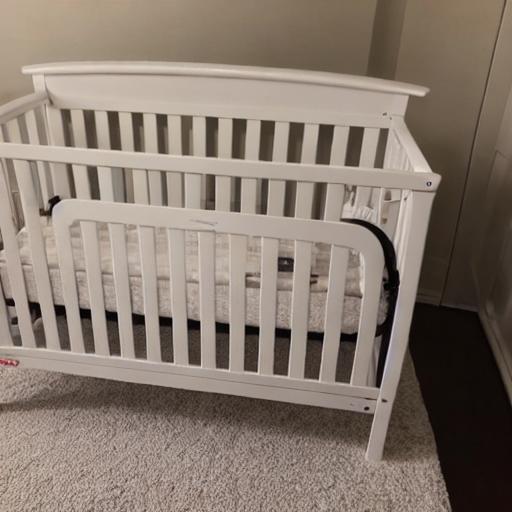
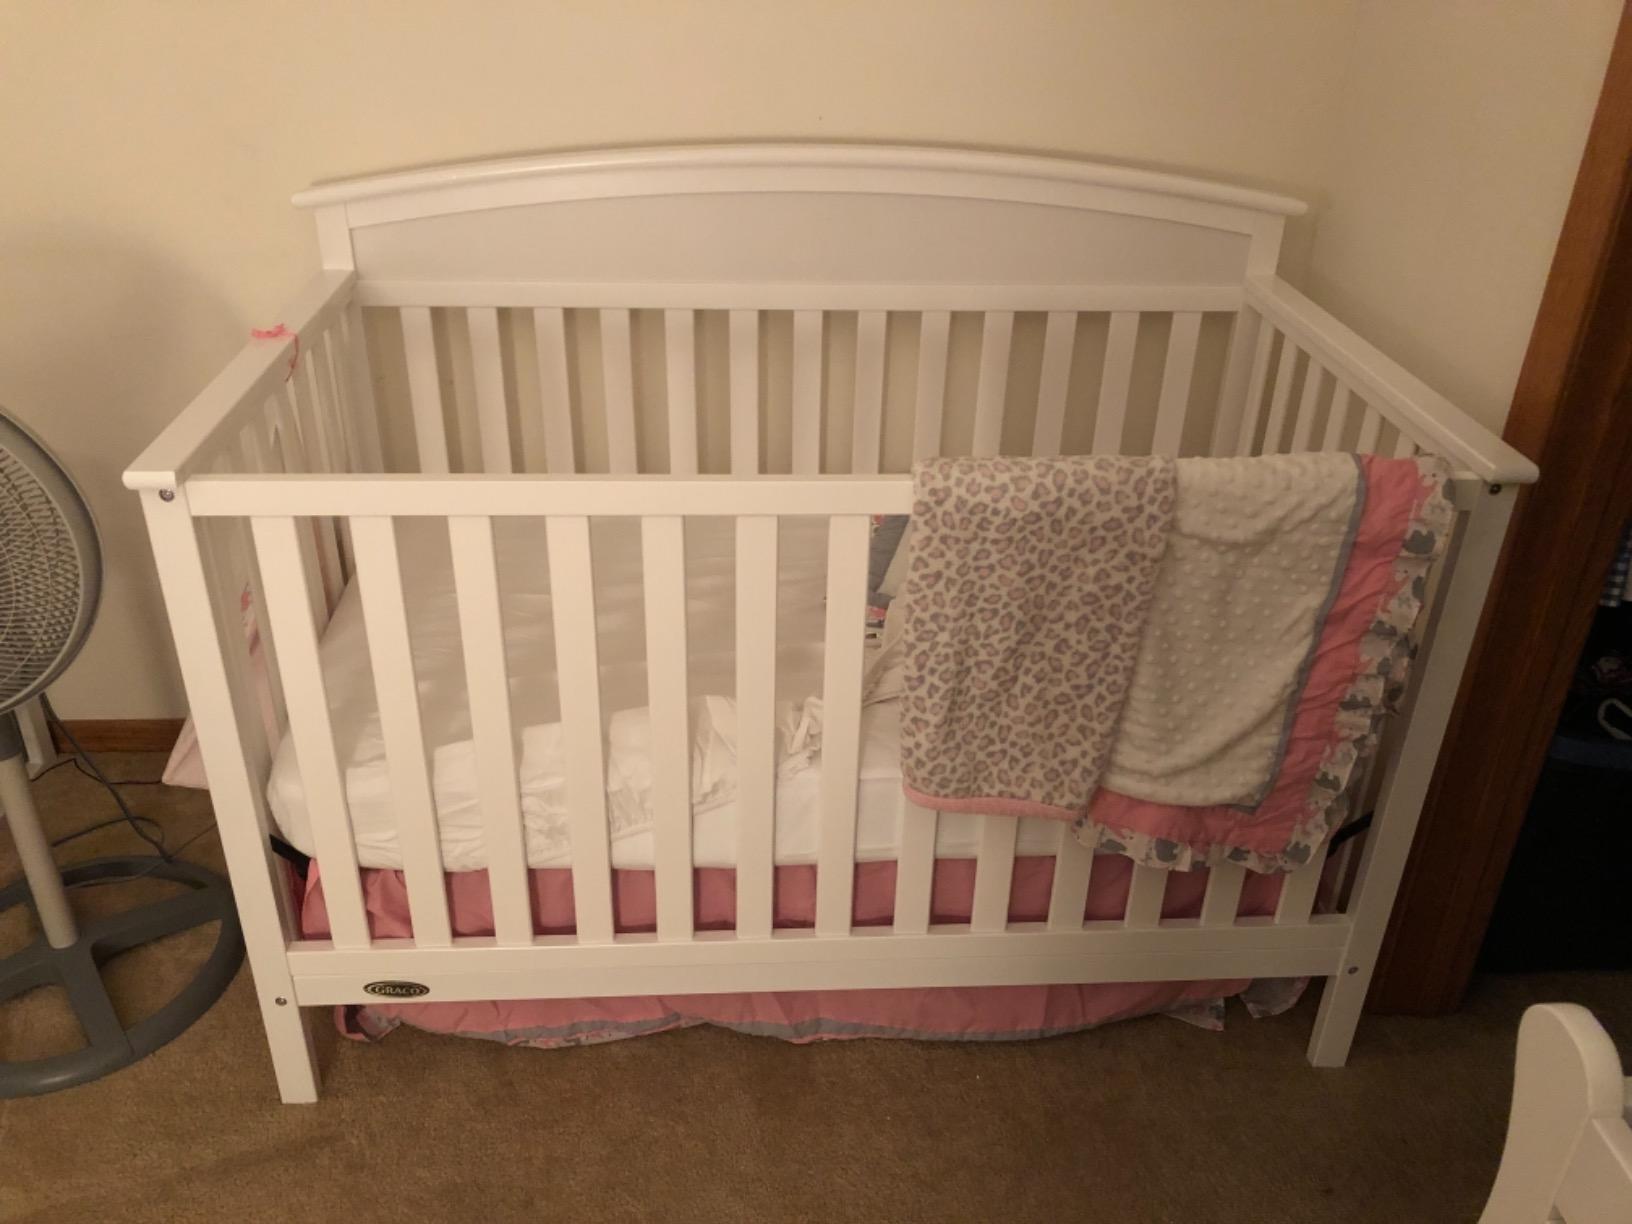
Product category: products_crib
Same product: no